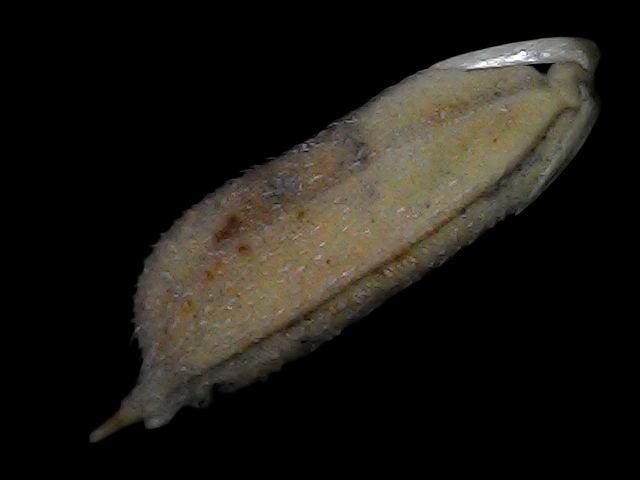
Rice variety: Bd79